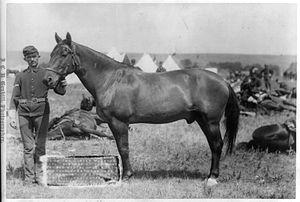
La masse corporelle du cheval est une donnée très variable, selon la race, le modèle, l'état physiologique, la condition, le but du propriétaire et de l'utilisation de l'animal. Toujours composée de 65 à 75 % d’eau, elle se répartit en moyenne entre 50 % de muscles, 11 % d'os et 9 % de graisses. Selon qu'il s'agisse d'un poney ou d'un cheval de trait, elle peut aller de moins de 200 kg à plus d'une tonne, pour une moyenne de 500 kg chez les chevaux de selle. Elle diffère également avec la saison, les chevaux étant presque toujours plus gras l'été que l'hiver. Différents outils permettent d'estimer leur poids et leur condition corporelle, des échelles vétérinaires ont été créées pour déterminer si le cheval présente une masse corporelle idéale suivant des critères précis. La maigreur est associée à la maltraitance, mais des facteurs indépendants du propriétaire liés à l'âge et à la maladie peuvent provoquer de spectaculaires pertes de poids chez les chevaux. Dans les pays occidentaux, l'obésité des chevaux représente l'un des problèmes de santé vétérinaire majeurs du XXIᵉ siècle.
Tonka est un film américain réalisé par Lewis R. Foster, sorti en 1958.
L'histoire des agences de presse a été marquée, depuis près de deux siècles, par une succession d'innovations technologiques et de bouleversements politiques qui ont transformé le paysage dans ce secteur.
La bataille de Little Bighorn, surnommée aux États-Unis Custer's Last Stand, et en sioux la bataille de la Greasy Grass, est une bataille qui opposa les 647 hommes du 7ᵉ régiment de cavalerie de l'armée américaine du lieutenant-colonel George A. Custer à une coalition de Cheyennes et de Sioux constituée à l'initiative de Sitting Bull.